Daniel Souček

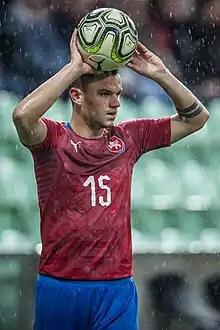
Souček with the Czech Republic in 2019

Daniel Souček (born 18 July 1998) is a Czech professional footballer who plays as a defender for Jablonec.